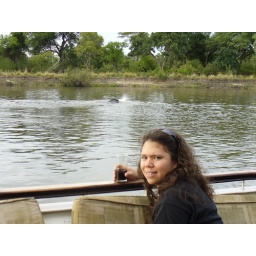
The Zambezi booze cruise... that's an elephant in the water swimming to shore